Dreamland Margate

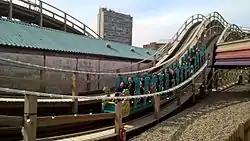
The restored Scenic Railway in 2016

In 2003, Godden announced that Dreamland would close down and the land would be redeveloped. A vocal section of public opinion supported continued use of the Dreamland site as an amusement park, along with a government report in 2004.